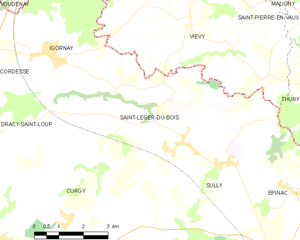
Carte des communes françaises
Saint-Léger-du-Bois est une commune française située dans le département de Saône-et-Loire en région Bourgogne-Franche-Comté.